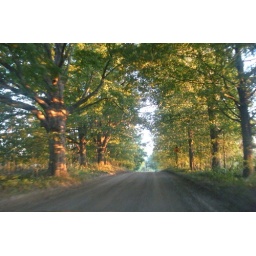
Parnell road in eastern Kent county. One of my faves for the day. It's my desk top background now.